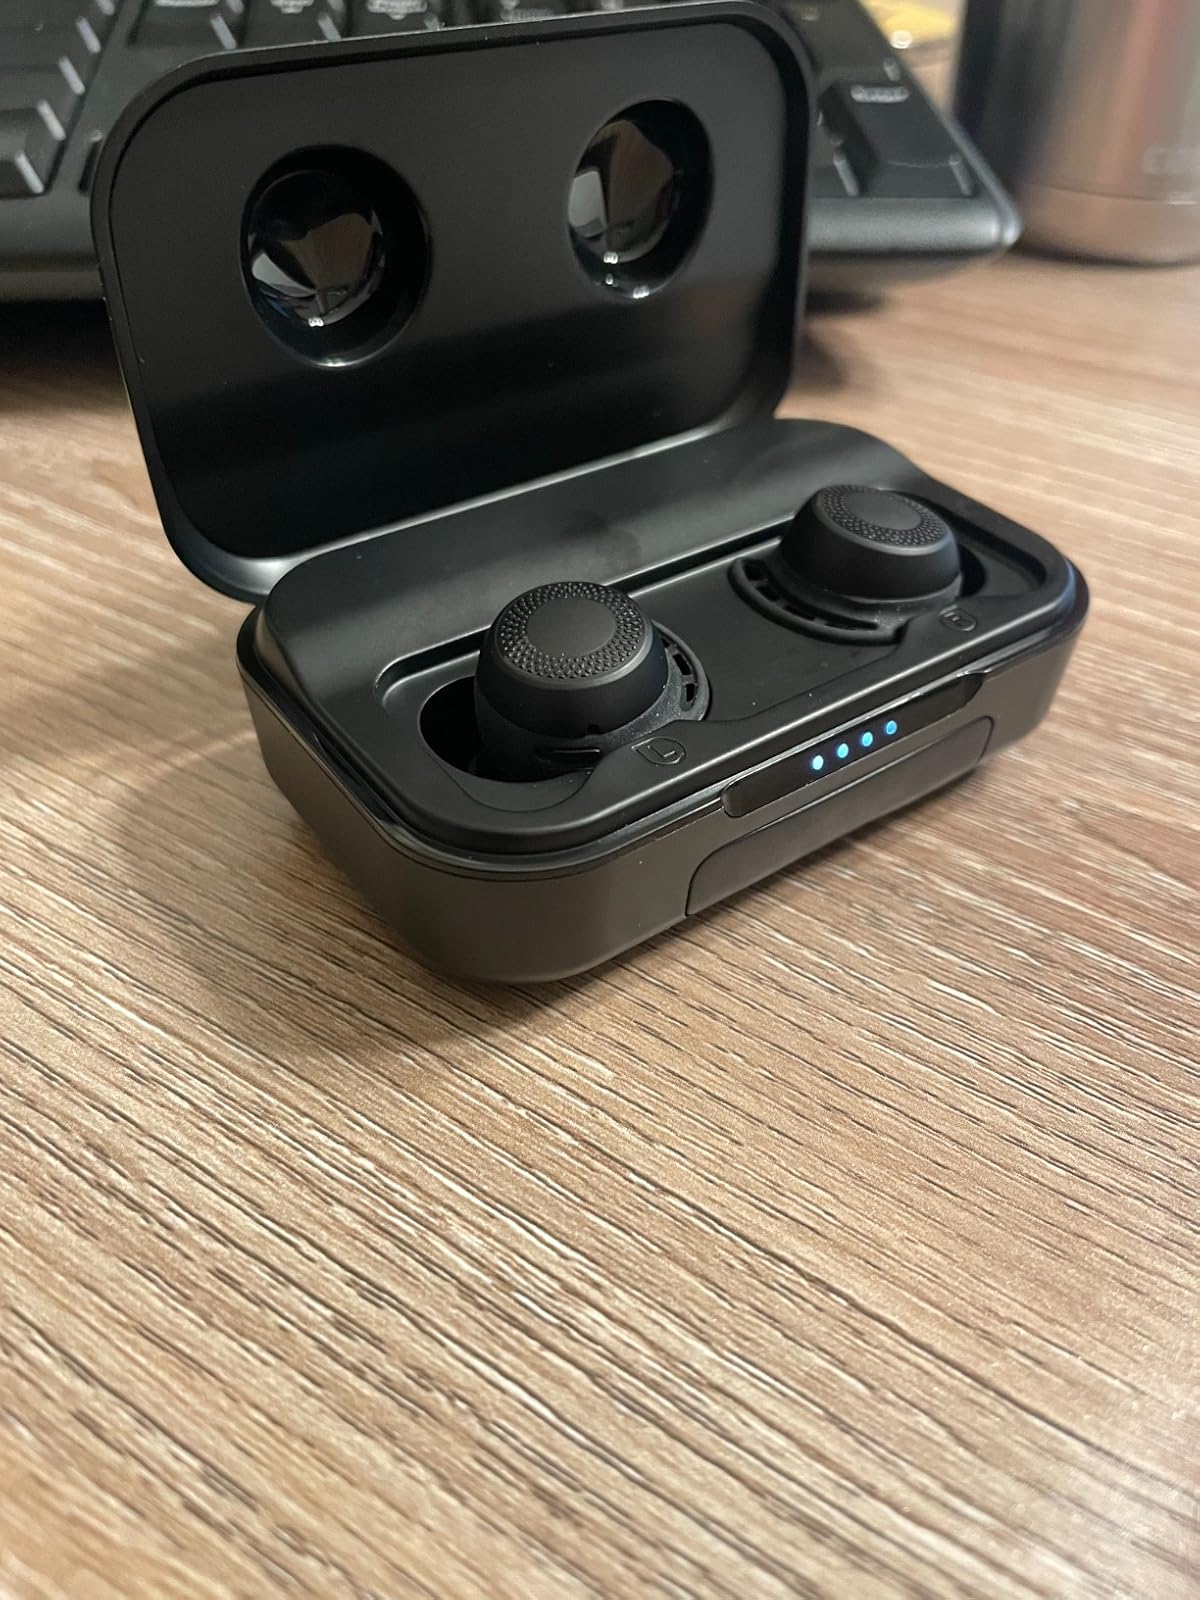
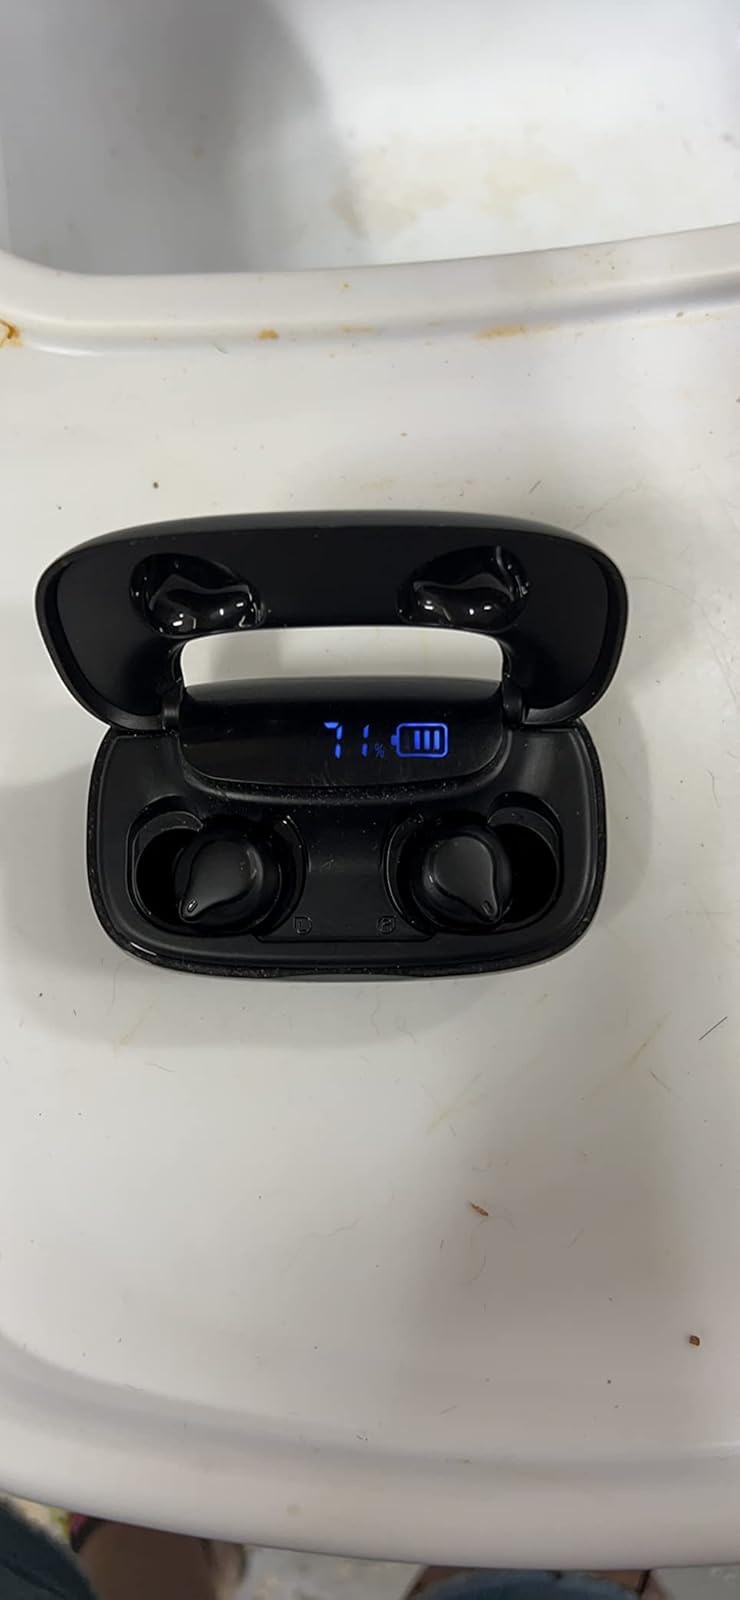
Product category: earbuds
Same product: no